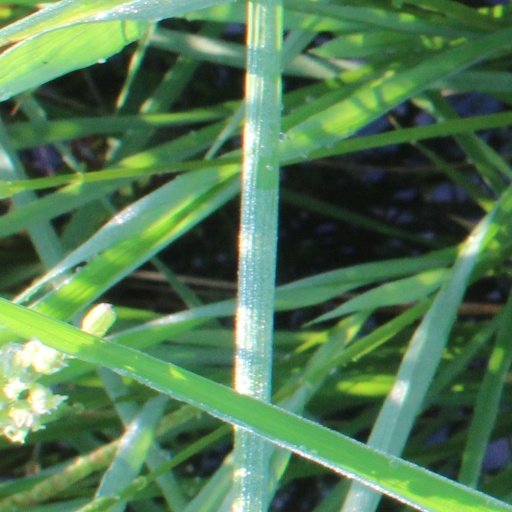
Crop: rice